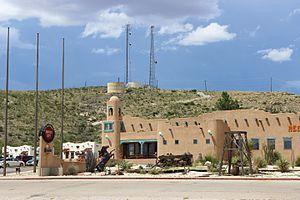
Whites City est une census-designated place située dans le comté d’Eddy, dans l’État du Nouveau-Mexique, aux États-Unis. Elle constitue la porte d’entrée du parc national des grottes de Carlsbad voisin.